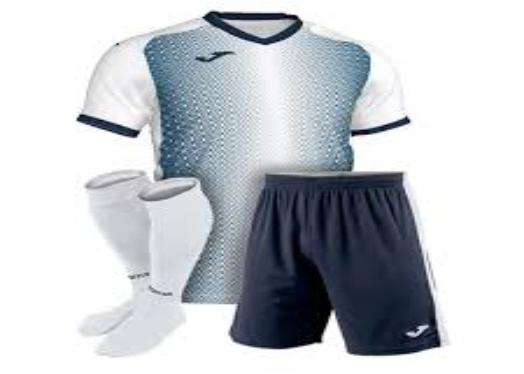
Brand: Joma-2
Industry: Clothes